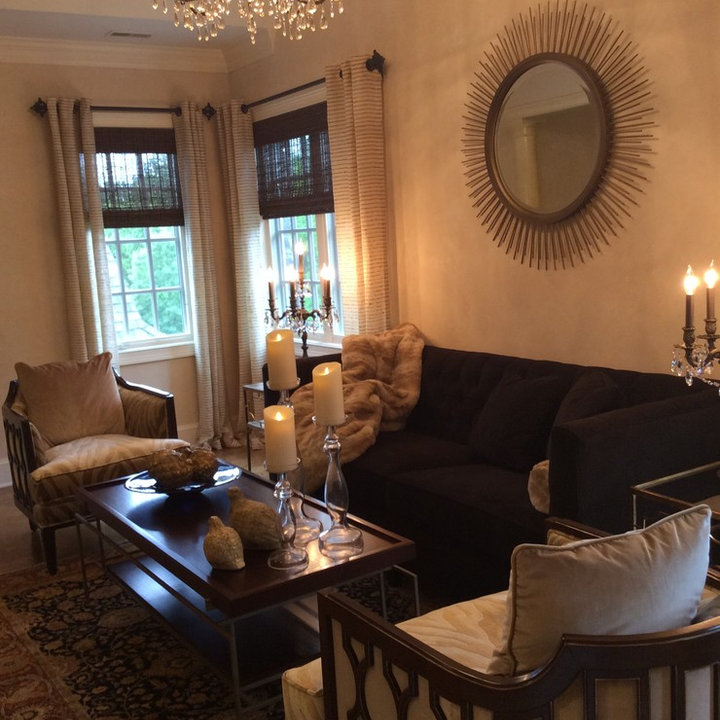
Style: Glamour